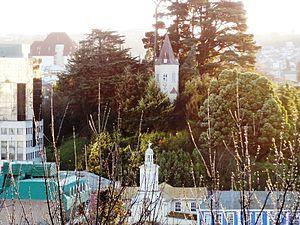
Le clocher de San Francisco Javier College de Puerto Montt, datant de 1894, est un bâtiment en bois structuré.